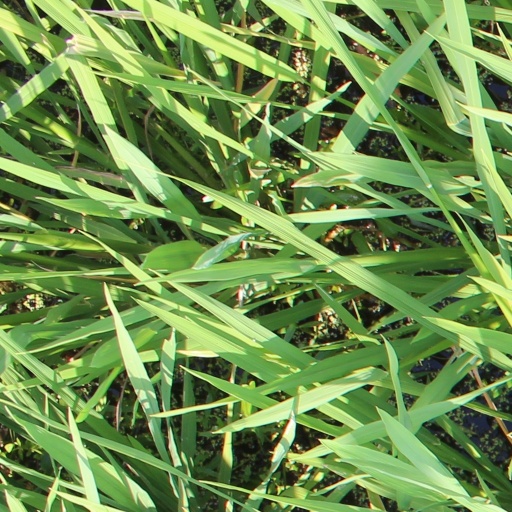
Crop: rice